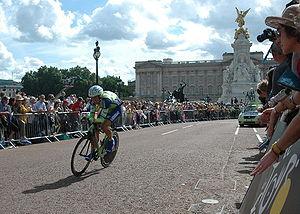
Créé en 1903 dans un contexte de développement du sport cycliste sous l'impulsion des organes de presse spécialisée et des industriels du cycle, le Tour de France est organisé par le journal L'Auto, dirigé par Henri Desgrange, afin de relancer les ventes du quotidien et d'affaiblir son concurrent, Le Vélo. Dès sa première édition, l'épreuve connaît un certain succès populaire et se voit reconduite l'année suivante. Malgré des accusations de tricherie envers certains coureurs ou des modifications fréquentes du règlement vivement critiquées comme la mise en place d'un classement par points à défaut d'un classement général au temps entre 1905 et 1912, le Tour de France devient peu à peu l'un des évènements sportifs les plus populaires en France et à l'étranger. Les performances des coureurs du Tour, ces « géants de la route », magnifiées et glorifiées par la narration de la course dans les journaux, puis des années plus tard à la TSF, contribuent à asseoir la réputation de l'épreuve.
Villes-étapes du Tour de France présente des statistiques concernant les villes qui ont accueilli la course cycliste du Tour de France depuis sa création en 1903.